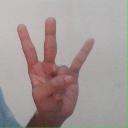
अक्षर: क्ष